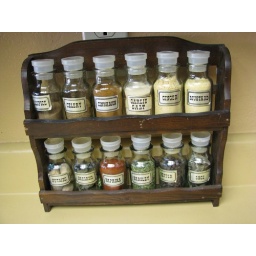
got at a church rummage sale where everything you could fit in a brown paper bag was $1.